Question: Please indicate a possible affordance area of the bench that can be used for sitting on
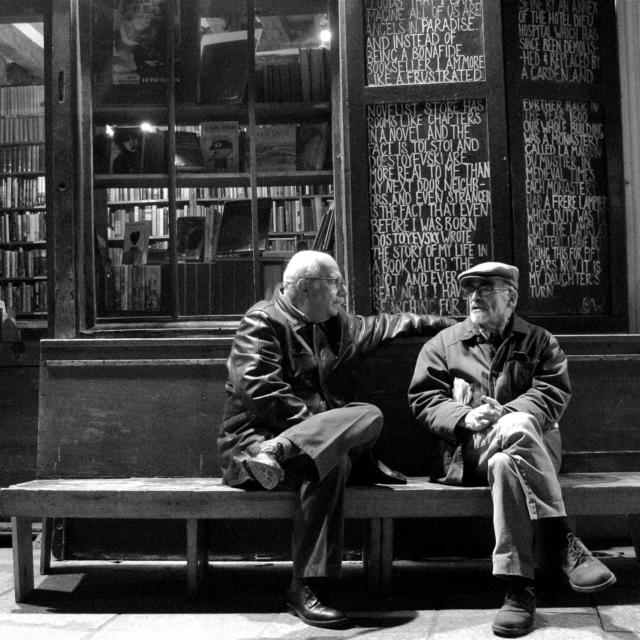
Answer: [10.945, 472.182, 389.316, 490.945]